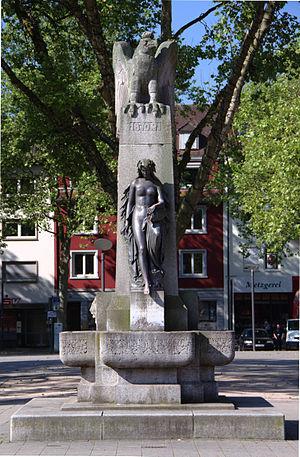
Kehl am Rhein
Kehl est une commune allemande composée d'une ville-centre et de plusieurs anciennes communes rattachées. Elle rassemble environ 35 000 habitants. Située sur la rive droite du Rhin au niveau de l'Île aux Épis, face à Strasbourg dont elle forme la partie est de l'agglomération, elle dépend du Land de Bade-Wurtemberg et de l'arrondissement de l'Ortenau.